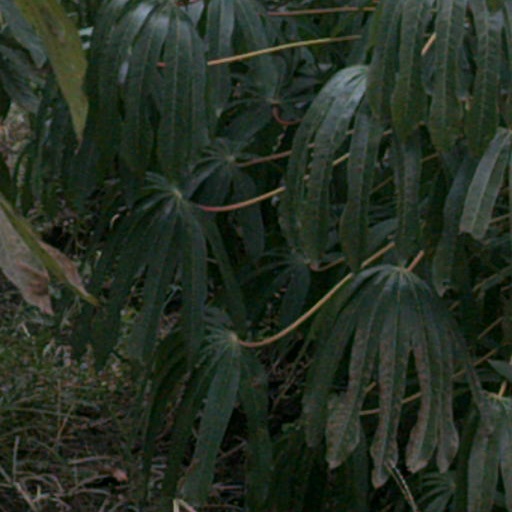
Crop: cassava